Joan Pau Pujol

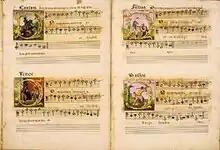
Joan Pau Pujol sheet music

Pujol wrote much of his music for the patron saint of Catalonia, St. George, and most of his compositions are based on Gregorian chant. He was a prolific composer, writing 13 masses, 8 settings of the Magnificat, 6 settings of the "Nunc dimittis", 12 antiphons, 12 responsories, 9 complete settings of the Passion, litanies, lamentations, sequences, motets, hymns, and no less than 74 psalm settings. In addition he wrote 19 sacred "villancicos," a form unique to the Iberian Peninsula. Surviving secular music includes romances, "letrillas," "liras," "novenas," "tonos," a "folia," and 16 other works, some of which were collected in groups of madrigals of the time; they were evidently popular in Spain in the early part of the 17th century.